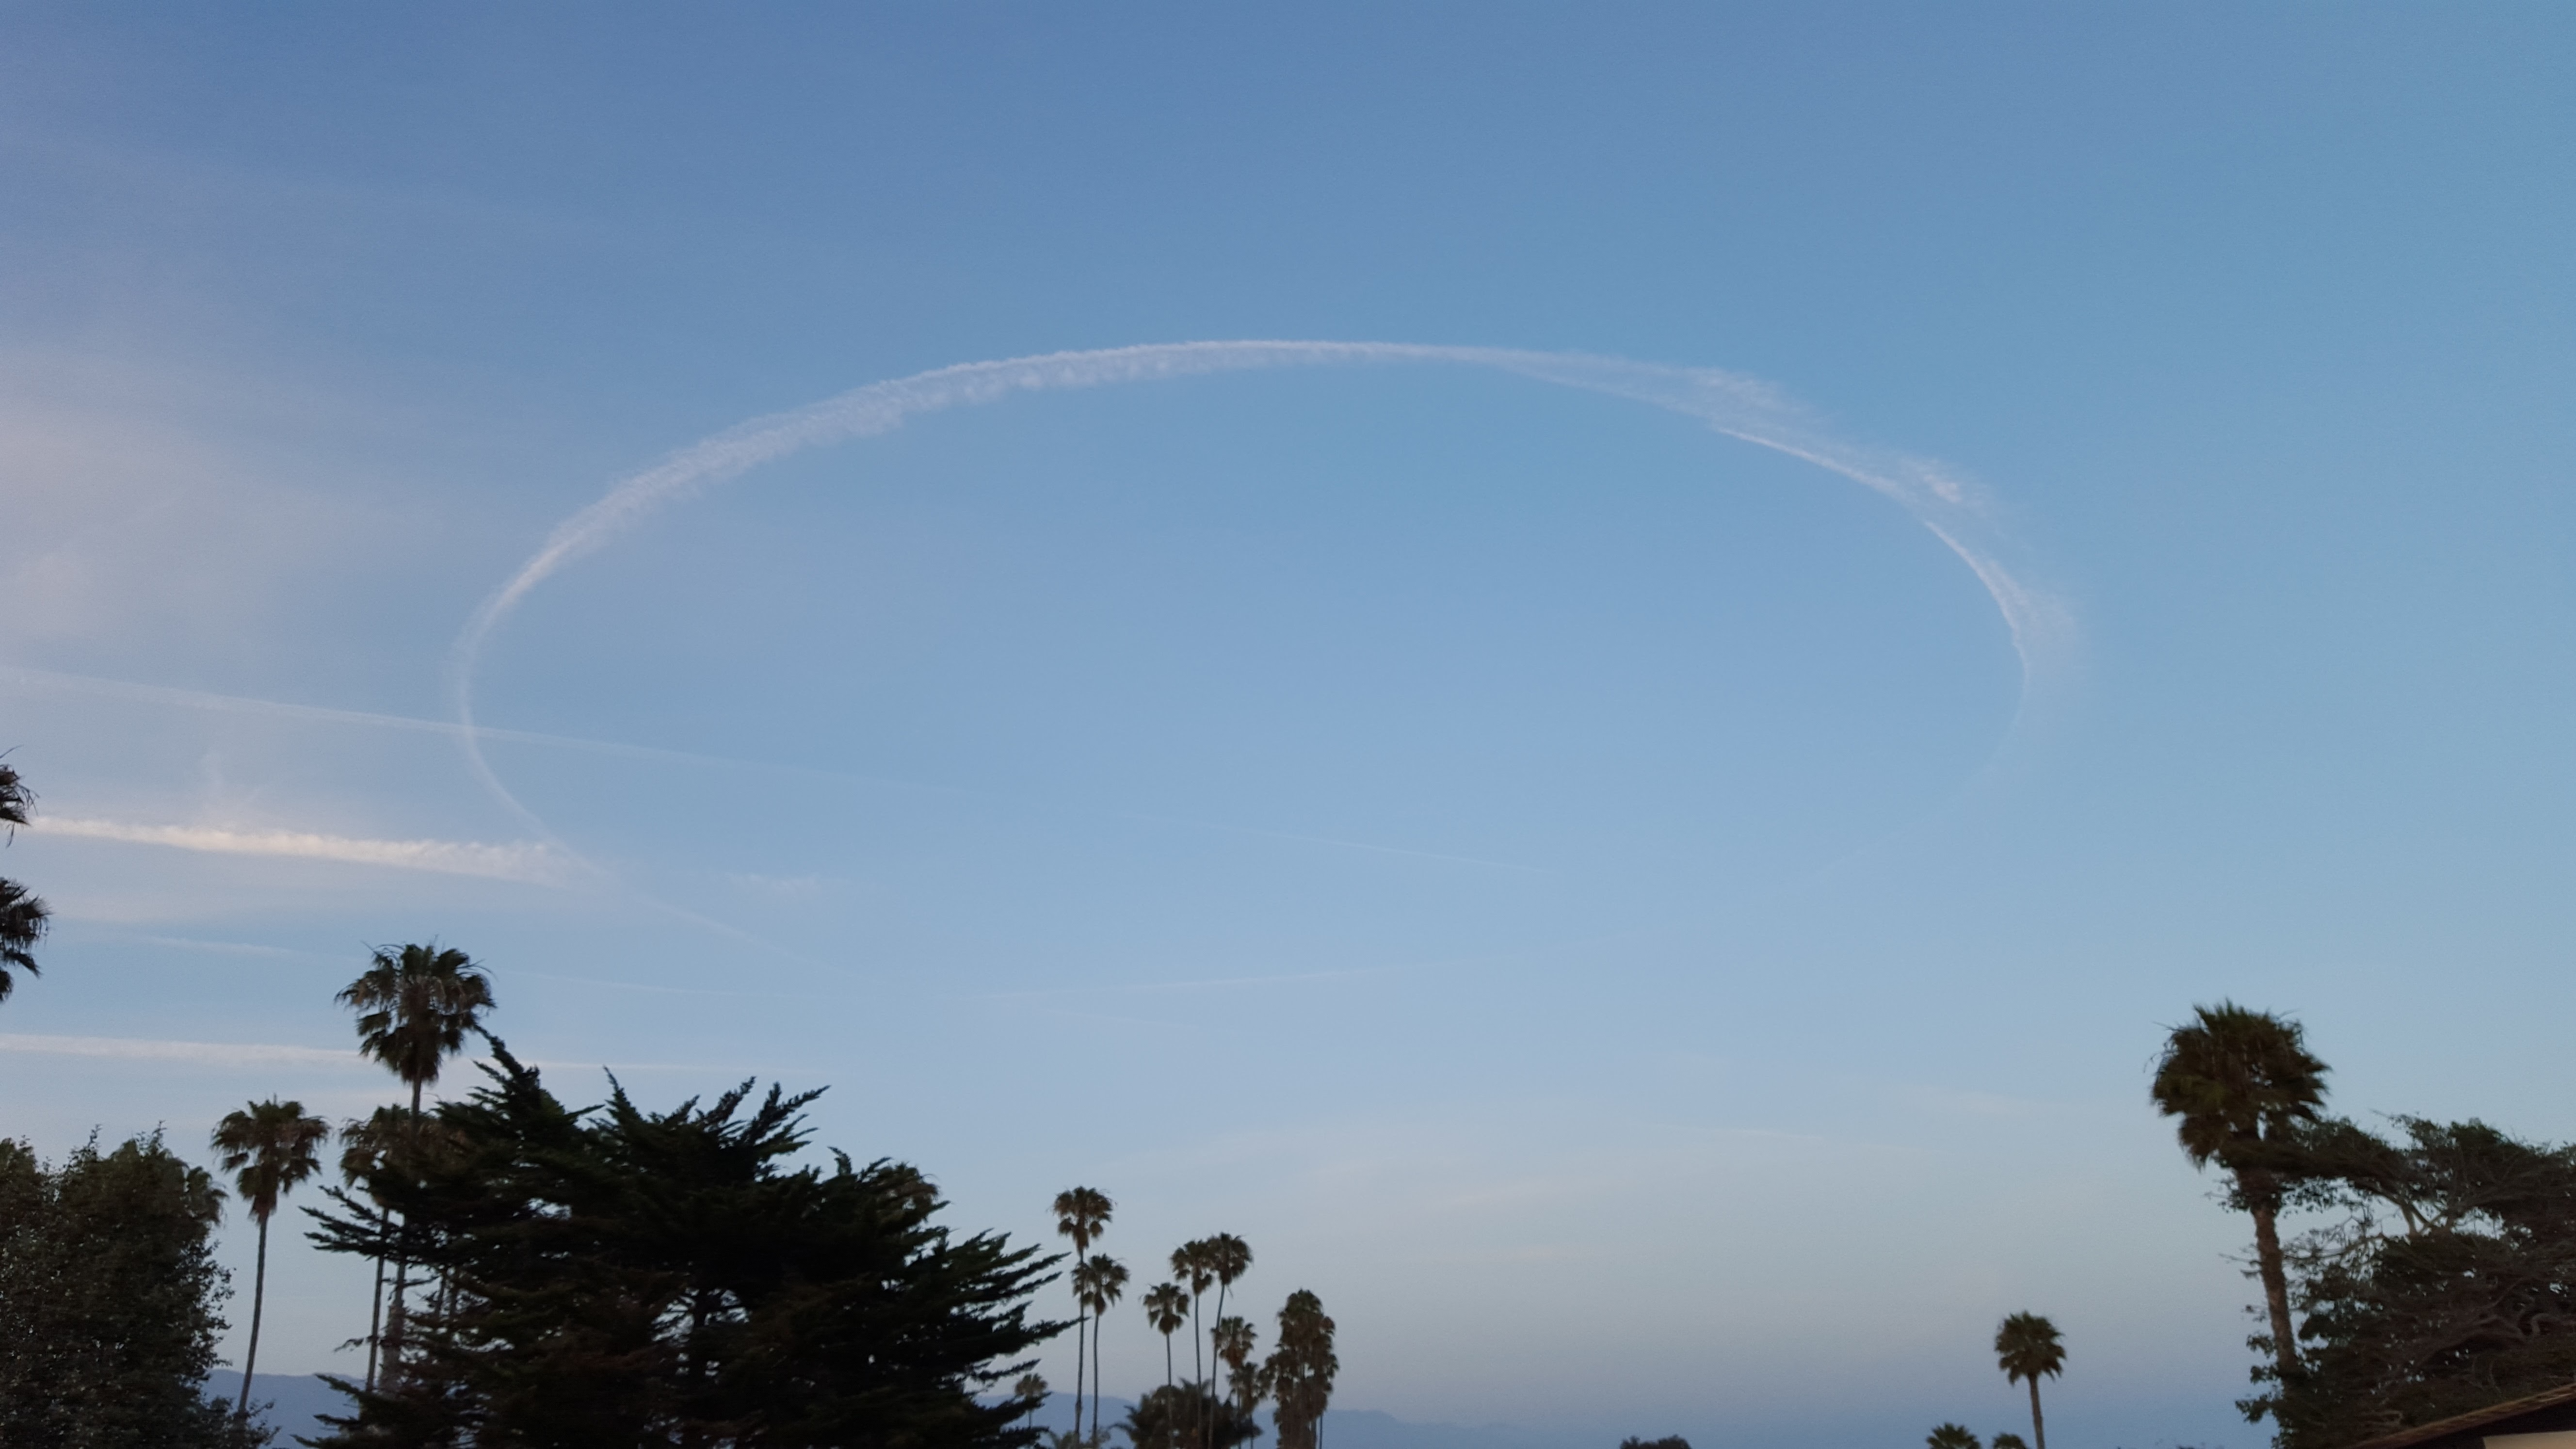
cloud, sky, wind, meteorological phenomenon, atmosphere of earth